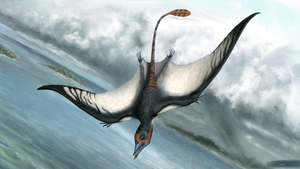
Bellubrunnus est un genre éteint de ptérosaures, découvert dans le Jurassique supérieur du sud de l'Allemagne.